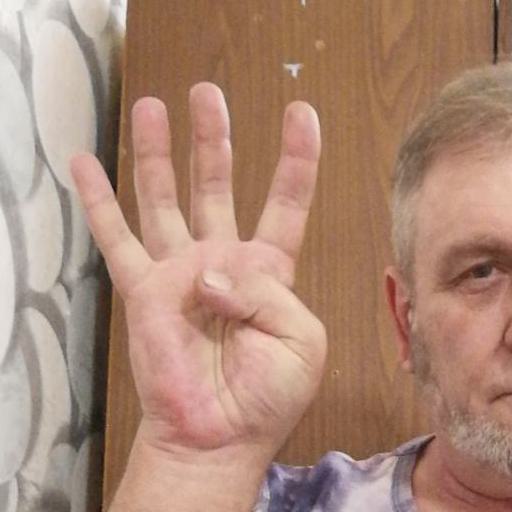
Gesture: four